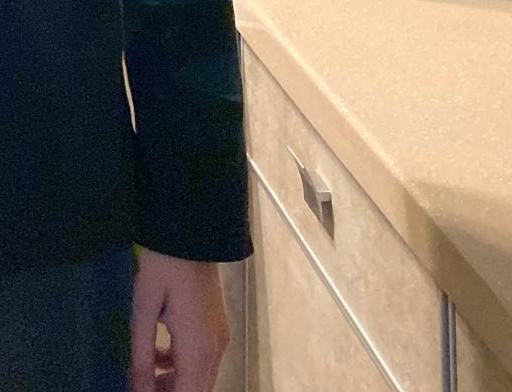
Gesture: no_gesture